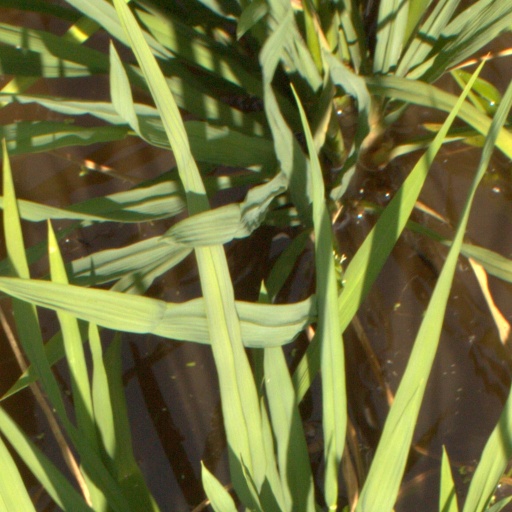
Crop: rice